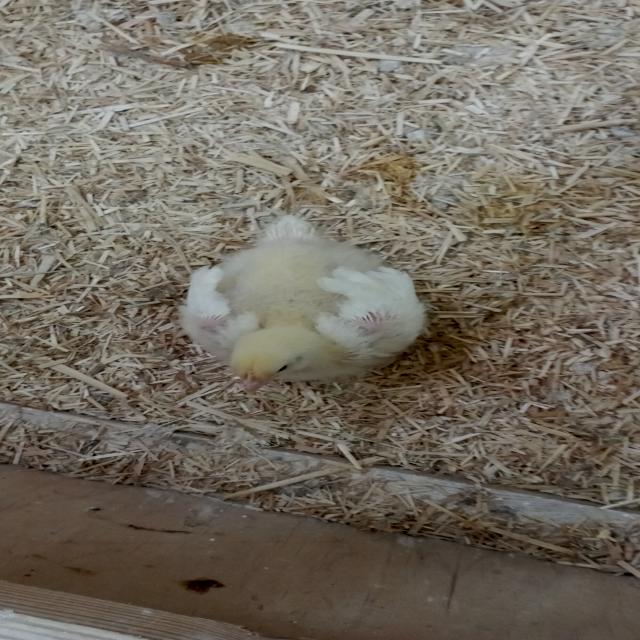
Weight: 390 g